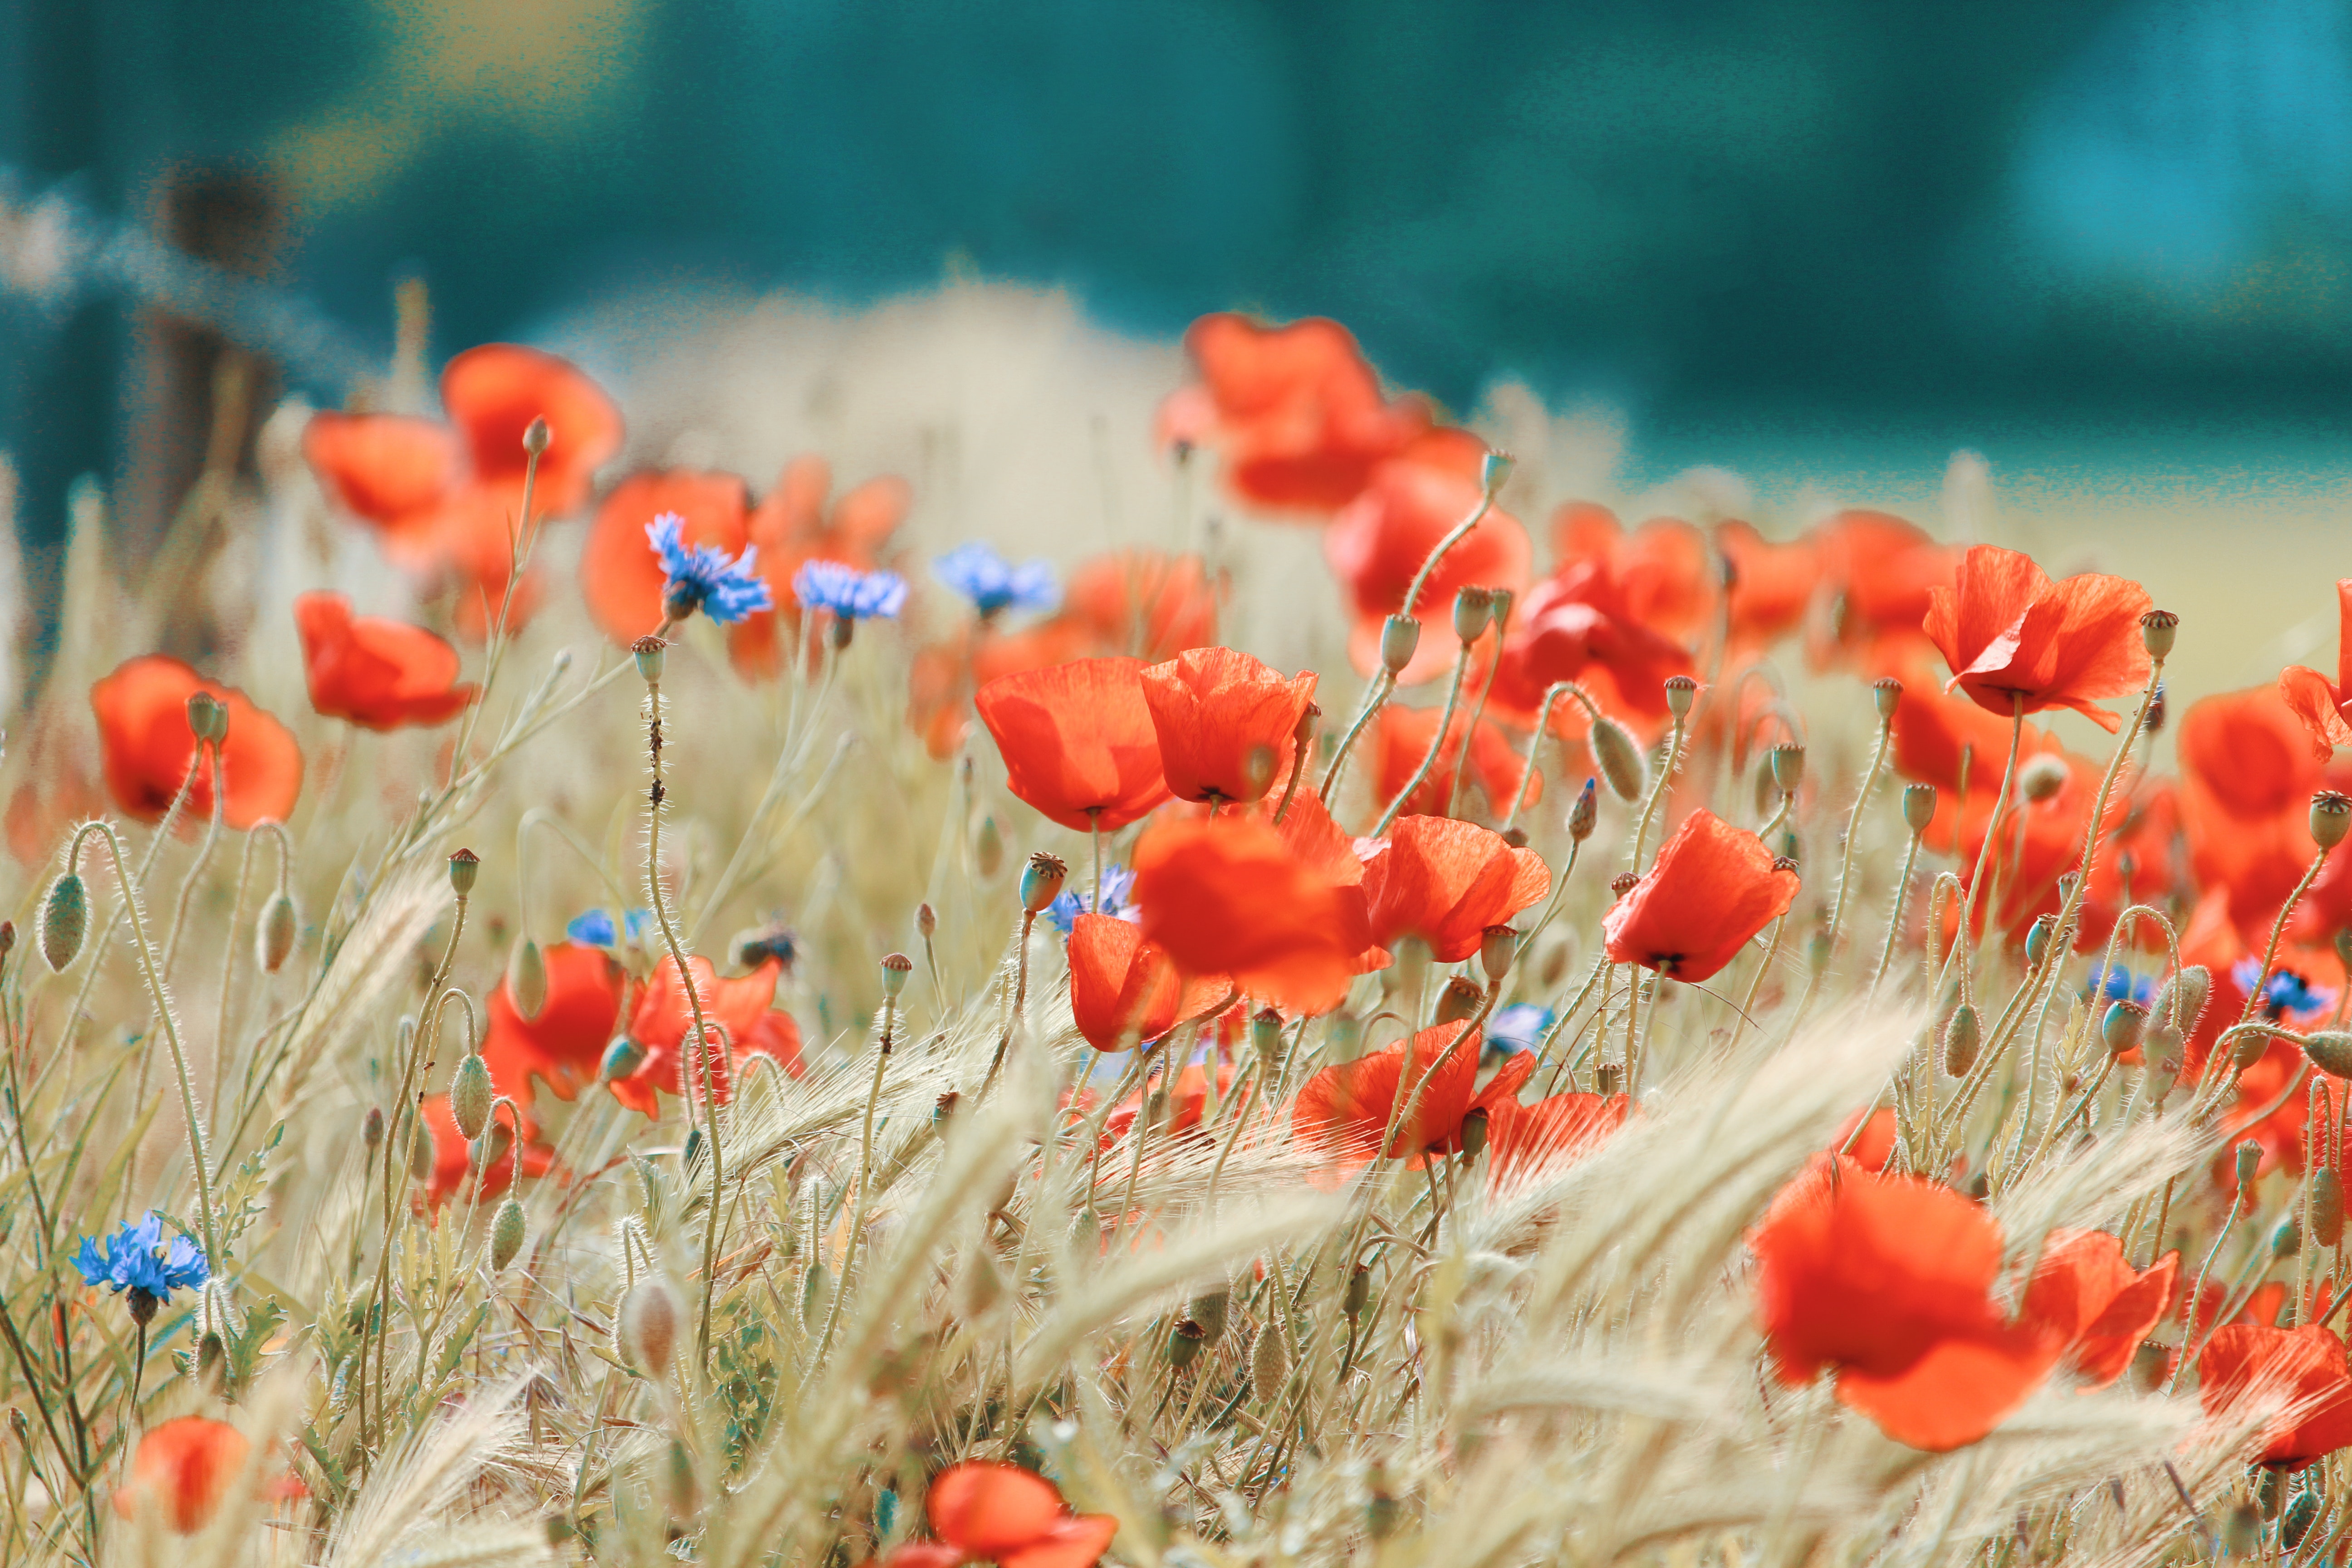
red, flower, coquelicot, wildflower, plant, corn poppy, ecoregion, organism, spring, grass family, poppy family, poppy, field, adaptation, meadow, landscape, plant stem